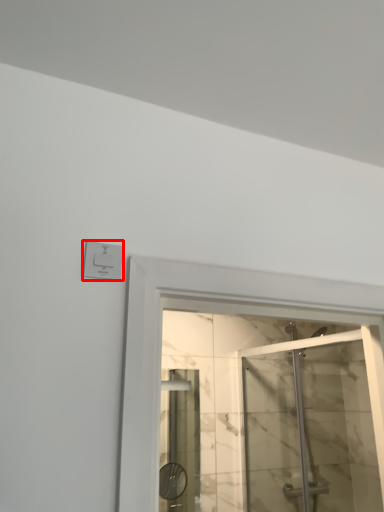
Question: From the image's perspective, what is the correct spatial relationship of electric outlet (annotated by the red box) in relation to screen door? Select from the following
(A) below
(B) above
Answer: B